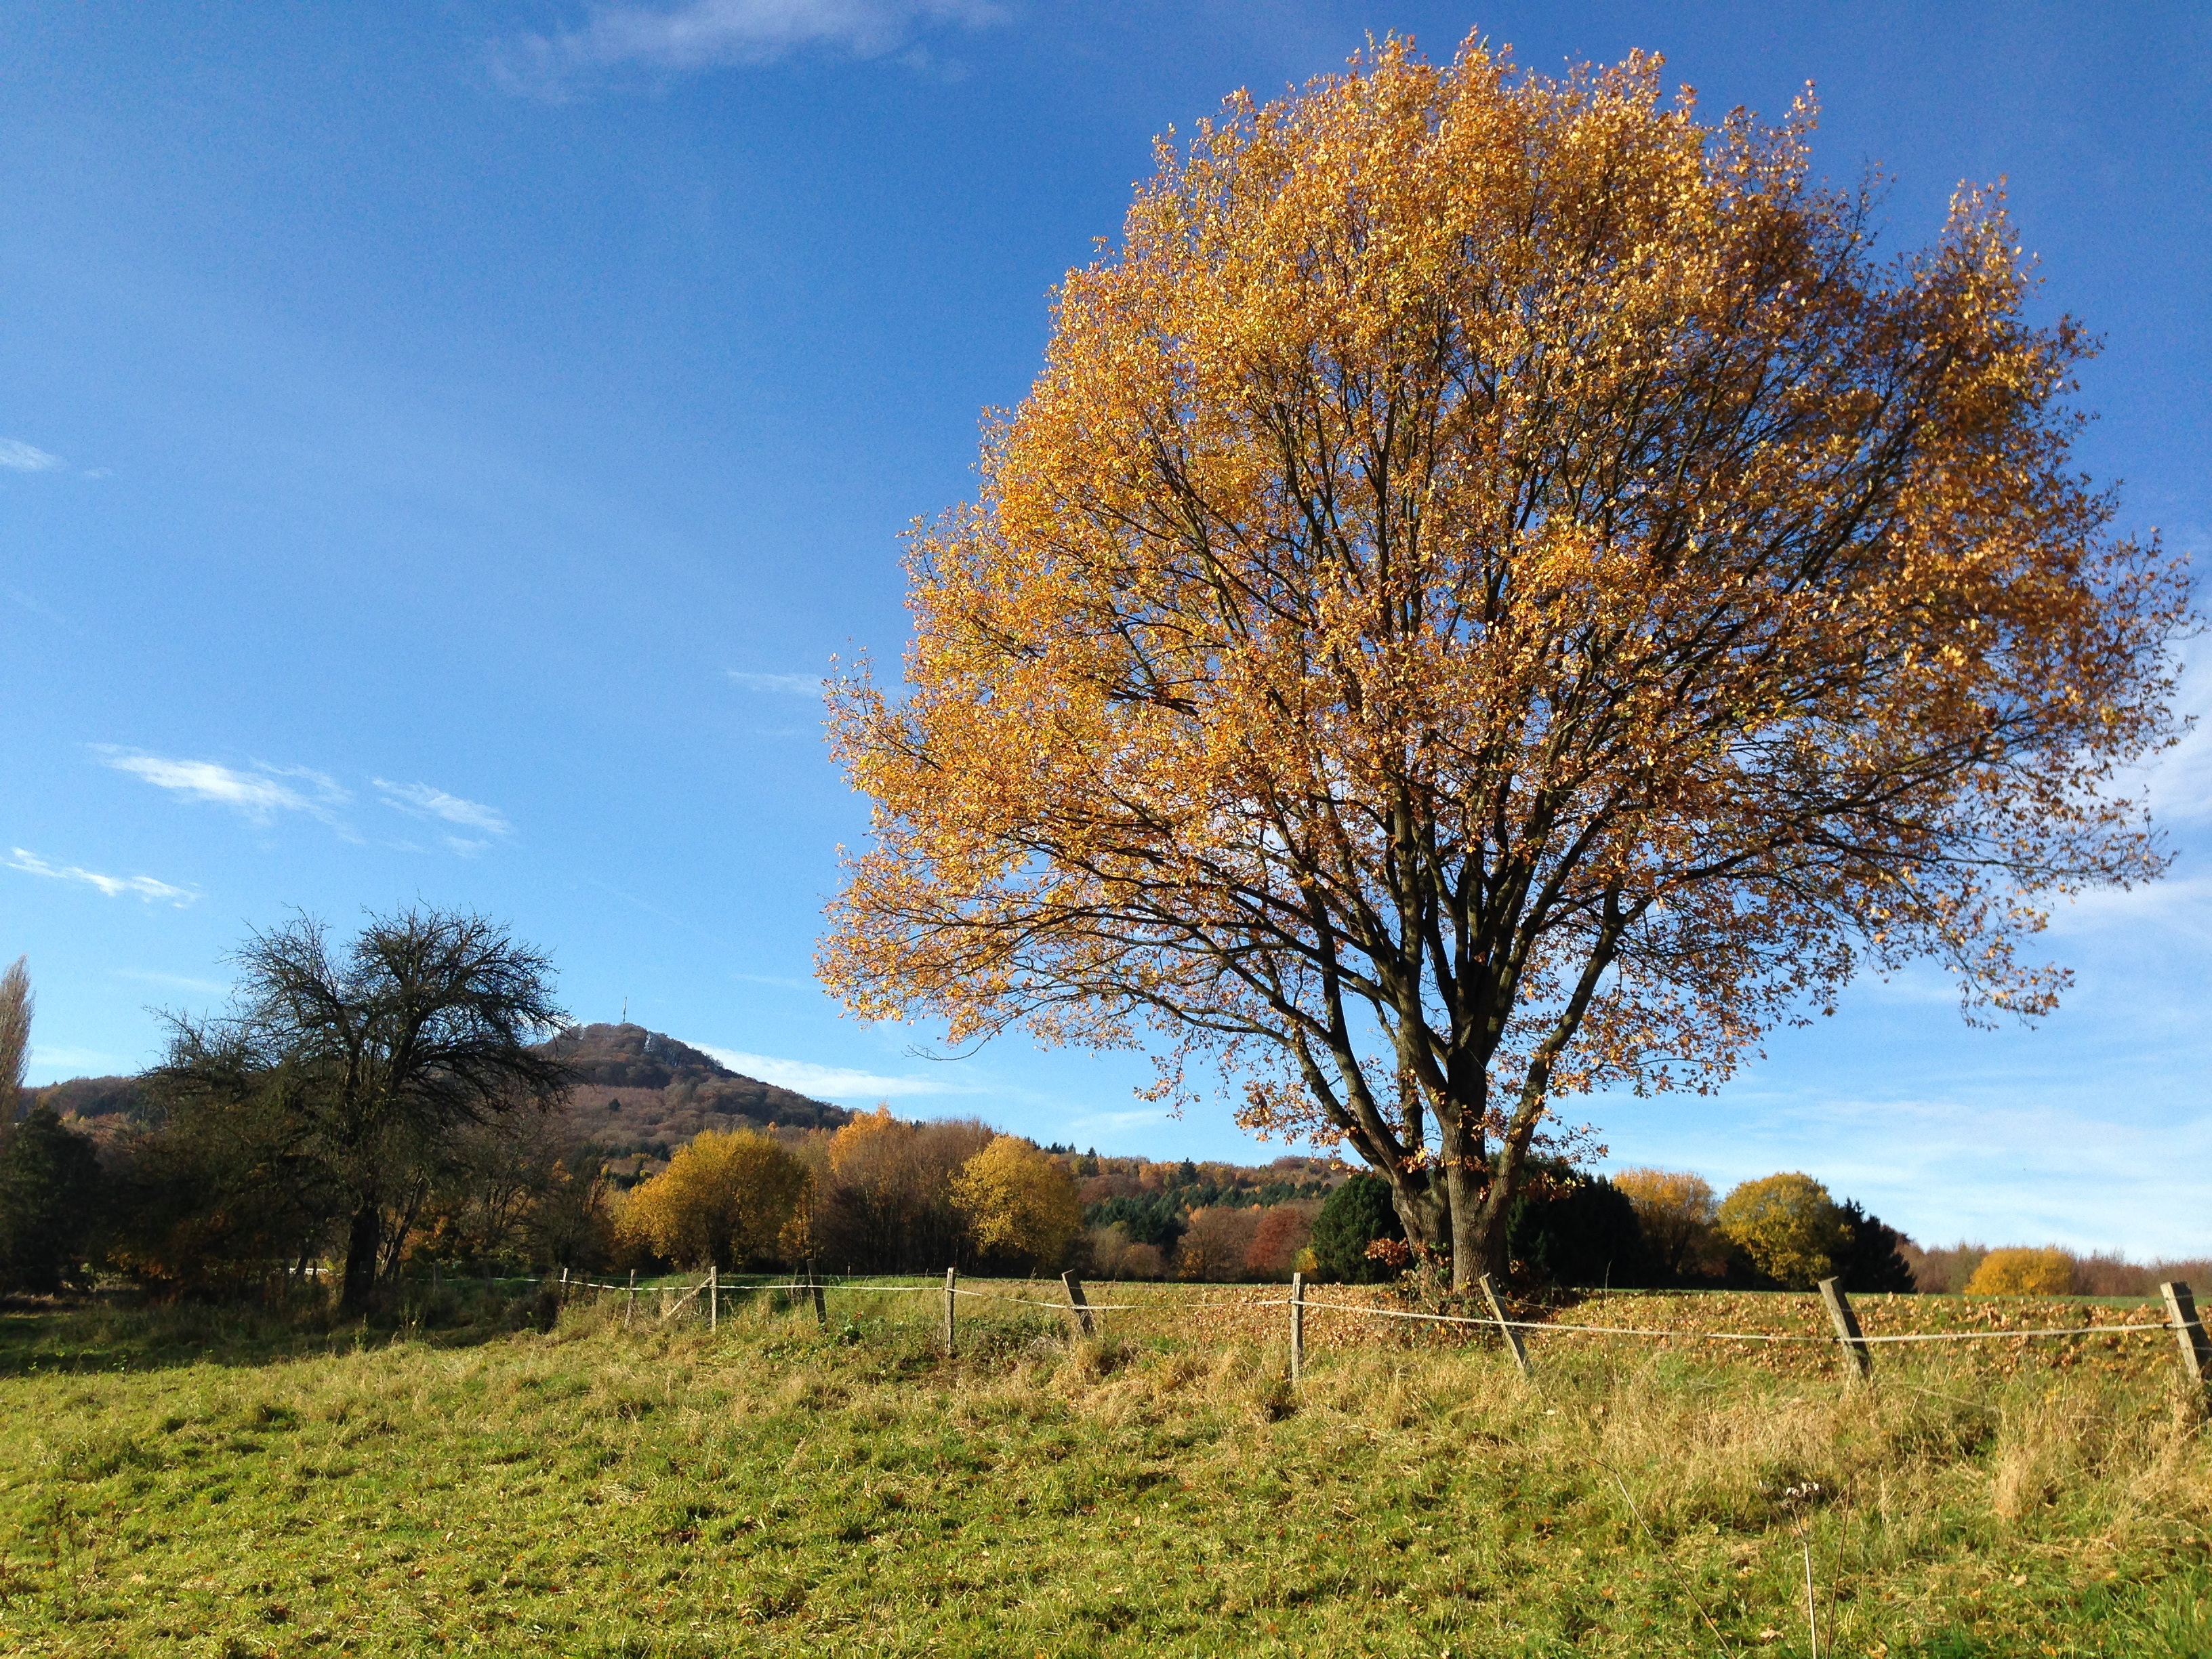
landscape, tree, grass, plant, sky, field, meadow, prairie, leaf, hill, flower, log, pasture, autumn, season, savanna, grassland, shrub, woodland, yellow leaves, ecosystem, lone tree, rural area, k nigswinter germany, woody plant